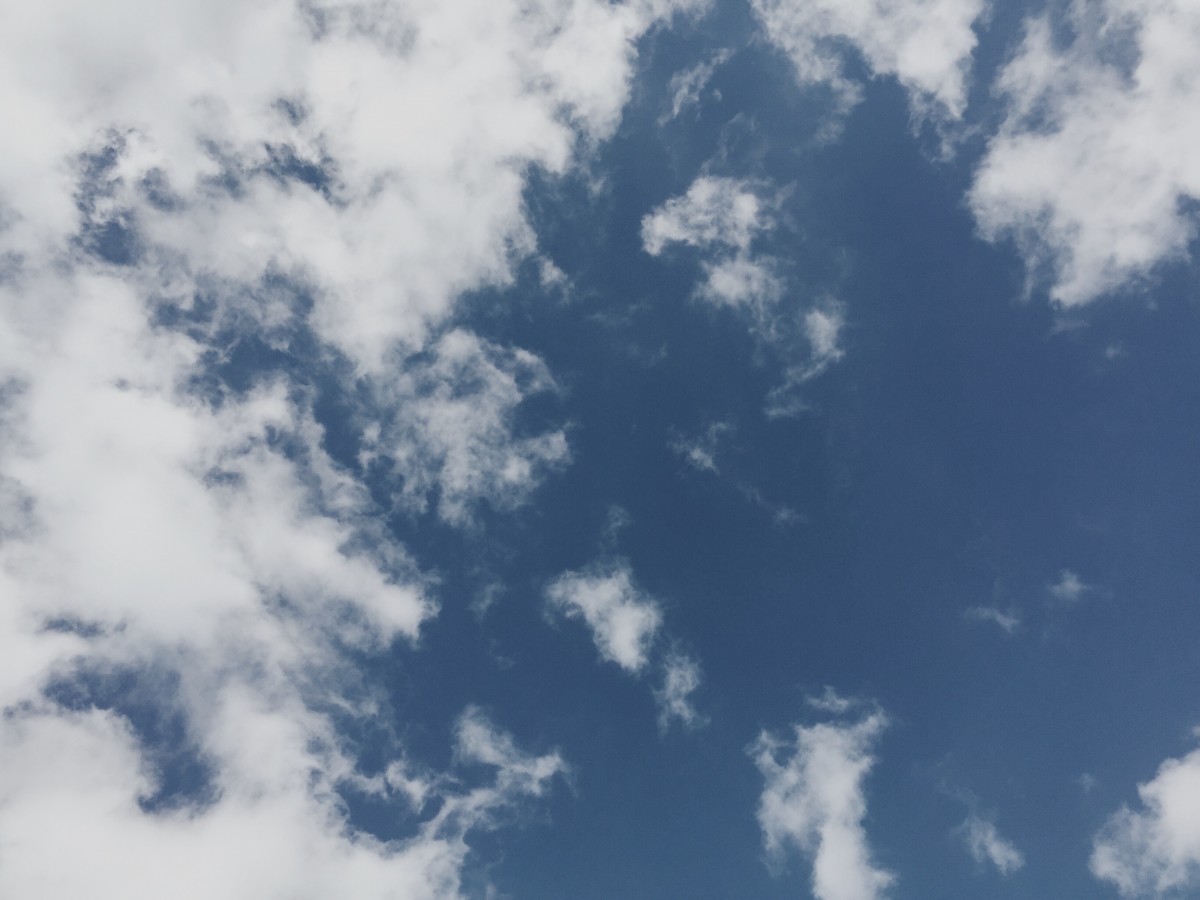
Tags: sky, sunlight, daytime, cumulus, blue, meteorological phenomenon